Jurbarkas Manor

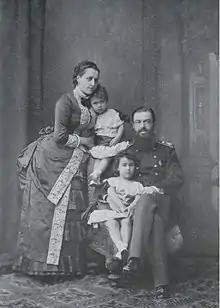
Lidiya, Illarion Vassiltchikov (1881-1969) and their first two children: Alexander and Irina

Jurbarkas was later transferred solely to one of the sons, General Ilarion Illarionovich Vassiltchikov. Although Ilarion Vassiltchikov and his wife Yekaterina (1818-1869) used to come to Jurbarkas from St. Petersburg only in summer, they took good care of the estate.